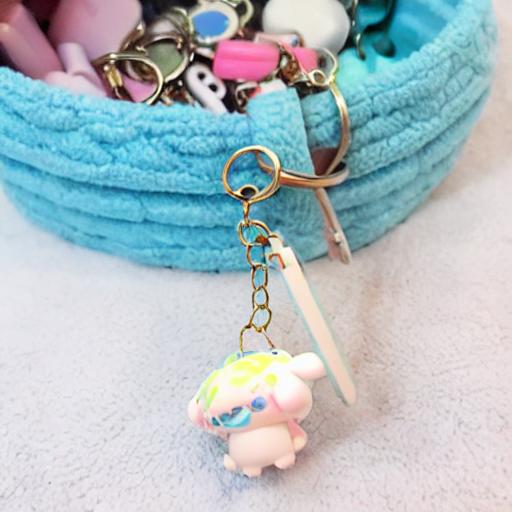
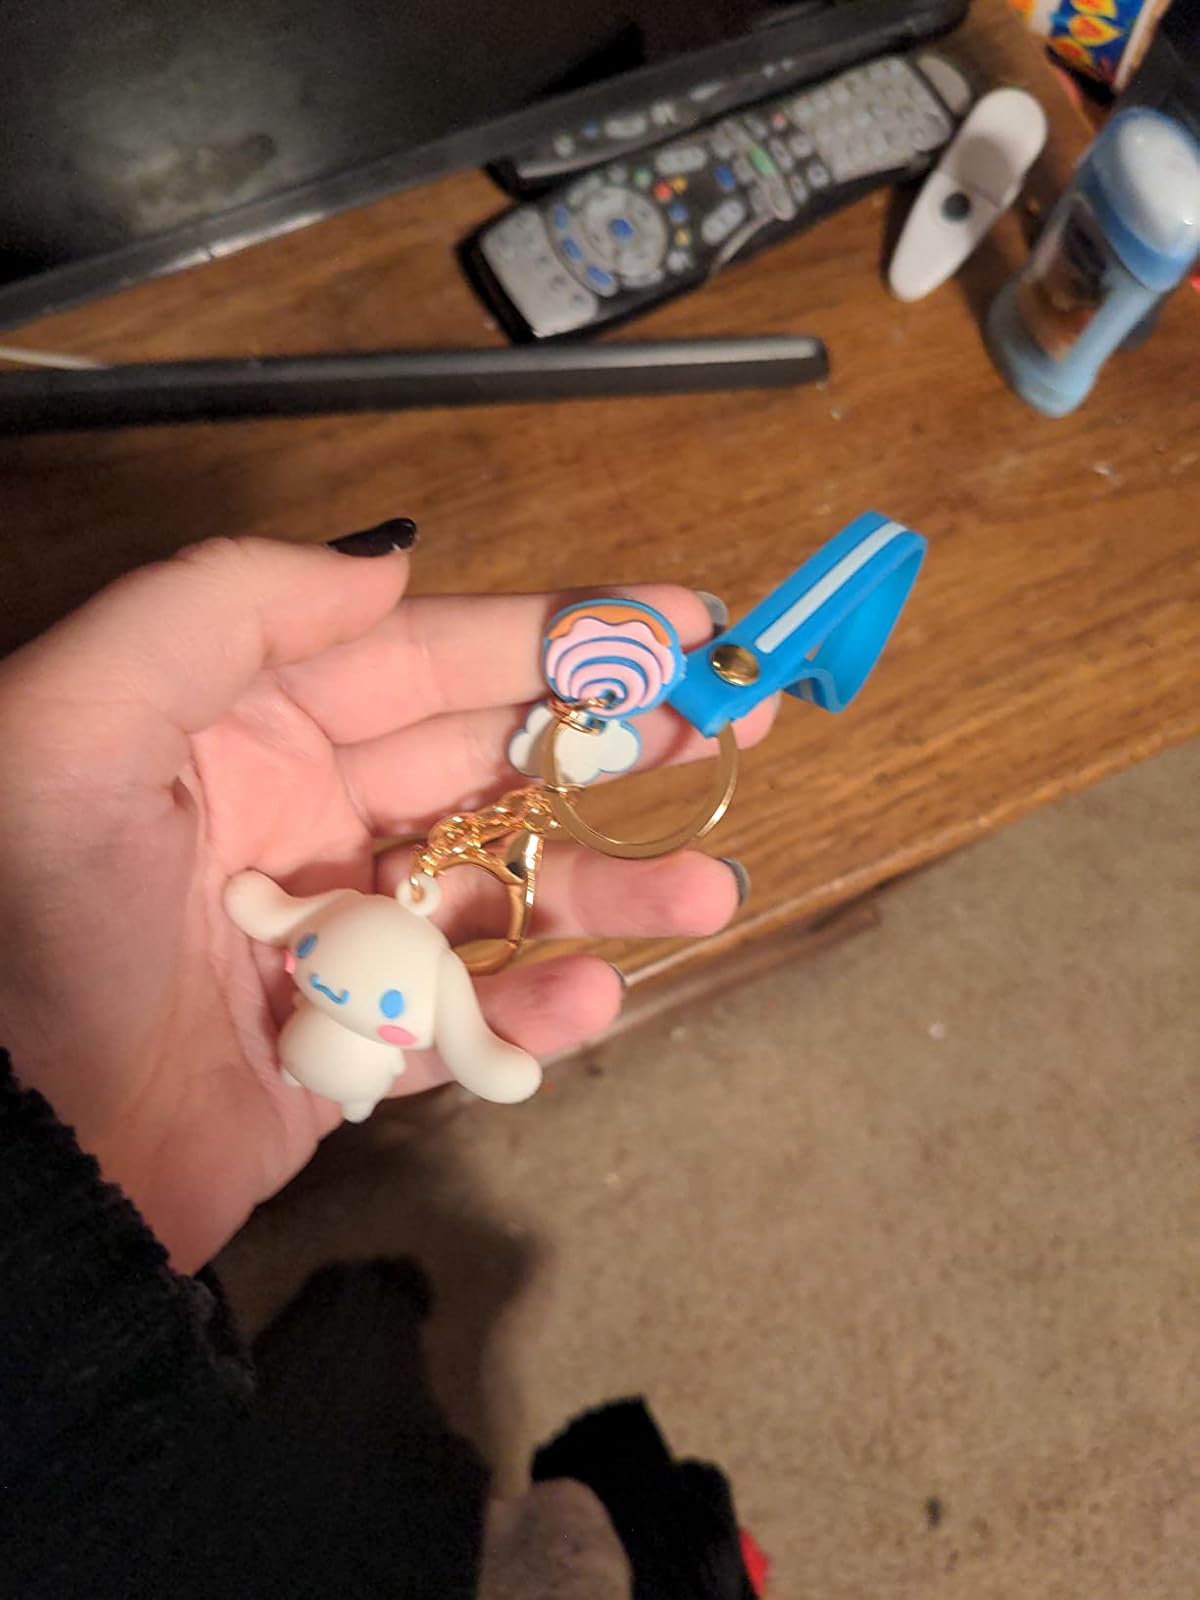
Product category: accessories_keychain
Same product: no